Missouri State Fair

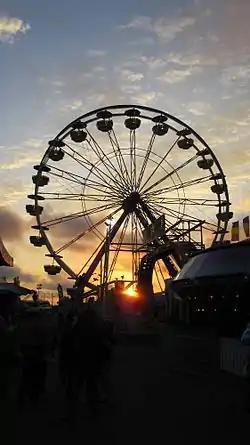
2011 Missouri State Fair - Ferris Wheel at Sunset

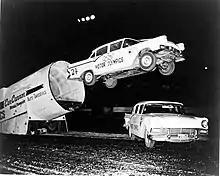
Auto daredevil show at the Missouri State Fair, 1960s

The Missouri State Fair is the state fair for the state of Missouri, which has operated since 1901 in Sedalia, Missouri. It includes daily concerts, exhibits and competitions of animals, homemade crafts, shows, and many food/lemonade stands, and it lasts 11 days. The fairgrounds are located at 2503 W 16th Street on the southwest side of the city at the intersection of West 16th Street (State Highway Y) and South Limit Avenue (U.S. Highway 65).